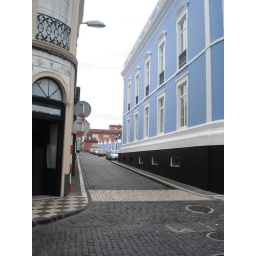
near Governor's blue house